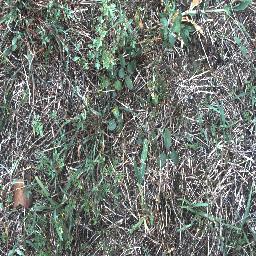
Label: negative